Freebie and the Bean (TV series)

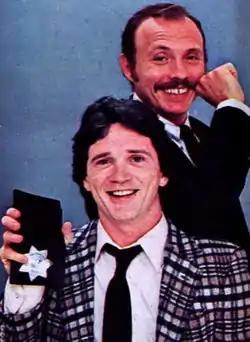
Mason and Elizando in a promotional photo for "Freebie and the Bean"

Freebie and the Bean was an American action comedy television series about two off-beat plainclothes police detectives in San Francisco. Based on the 1974 film of the same name, it starred Tom Mason and Héctor Elizondo in the title roles and was broadcast on CBS on Saturday nights at 9:00 PM in December 1980 and January 1981.